Pachuca

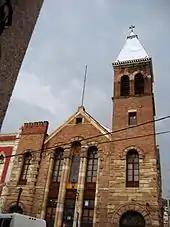
Romanesque Revival style Methodist church

The Methodist Church building was built in the early 20th century, and is distinguished by its locally rare Romanesque Revival style. It is considered an important building of the Cornish period in the state.